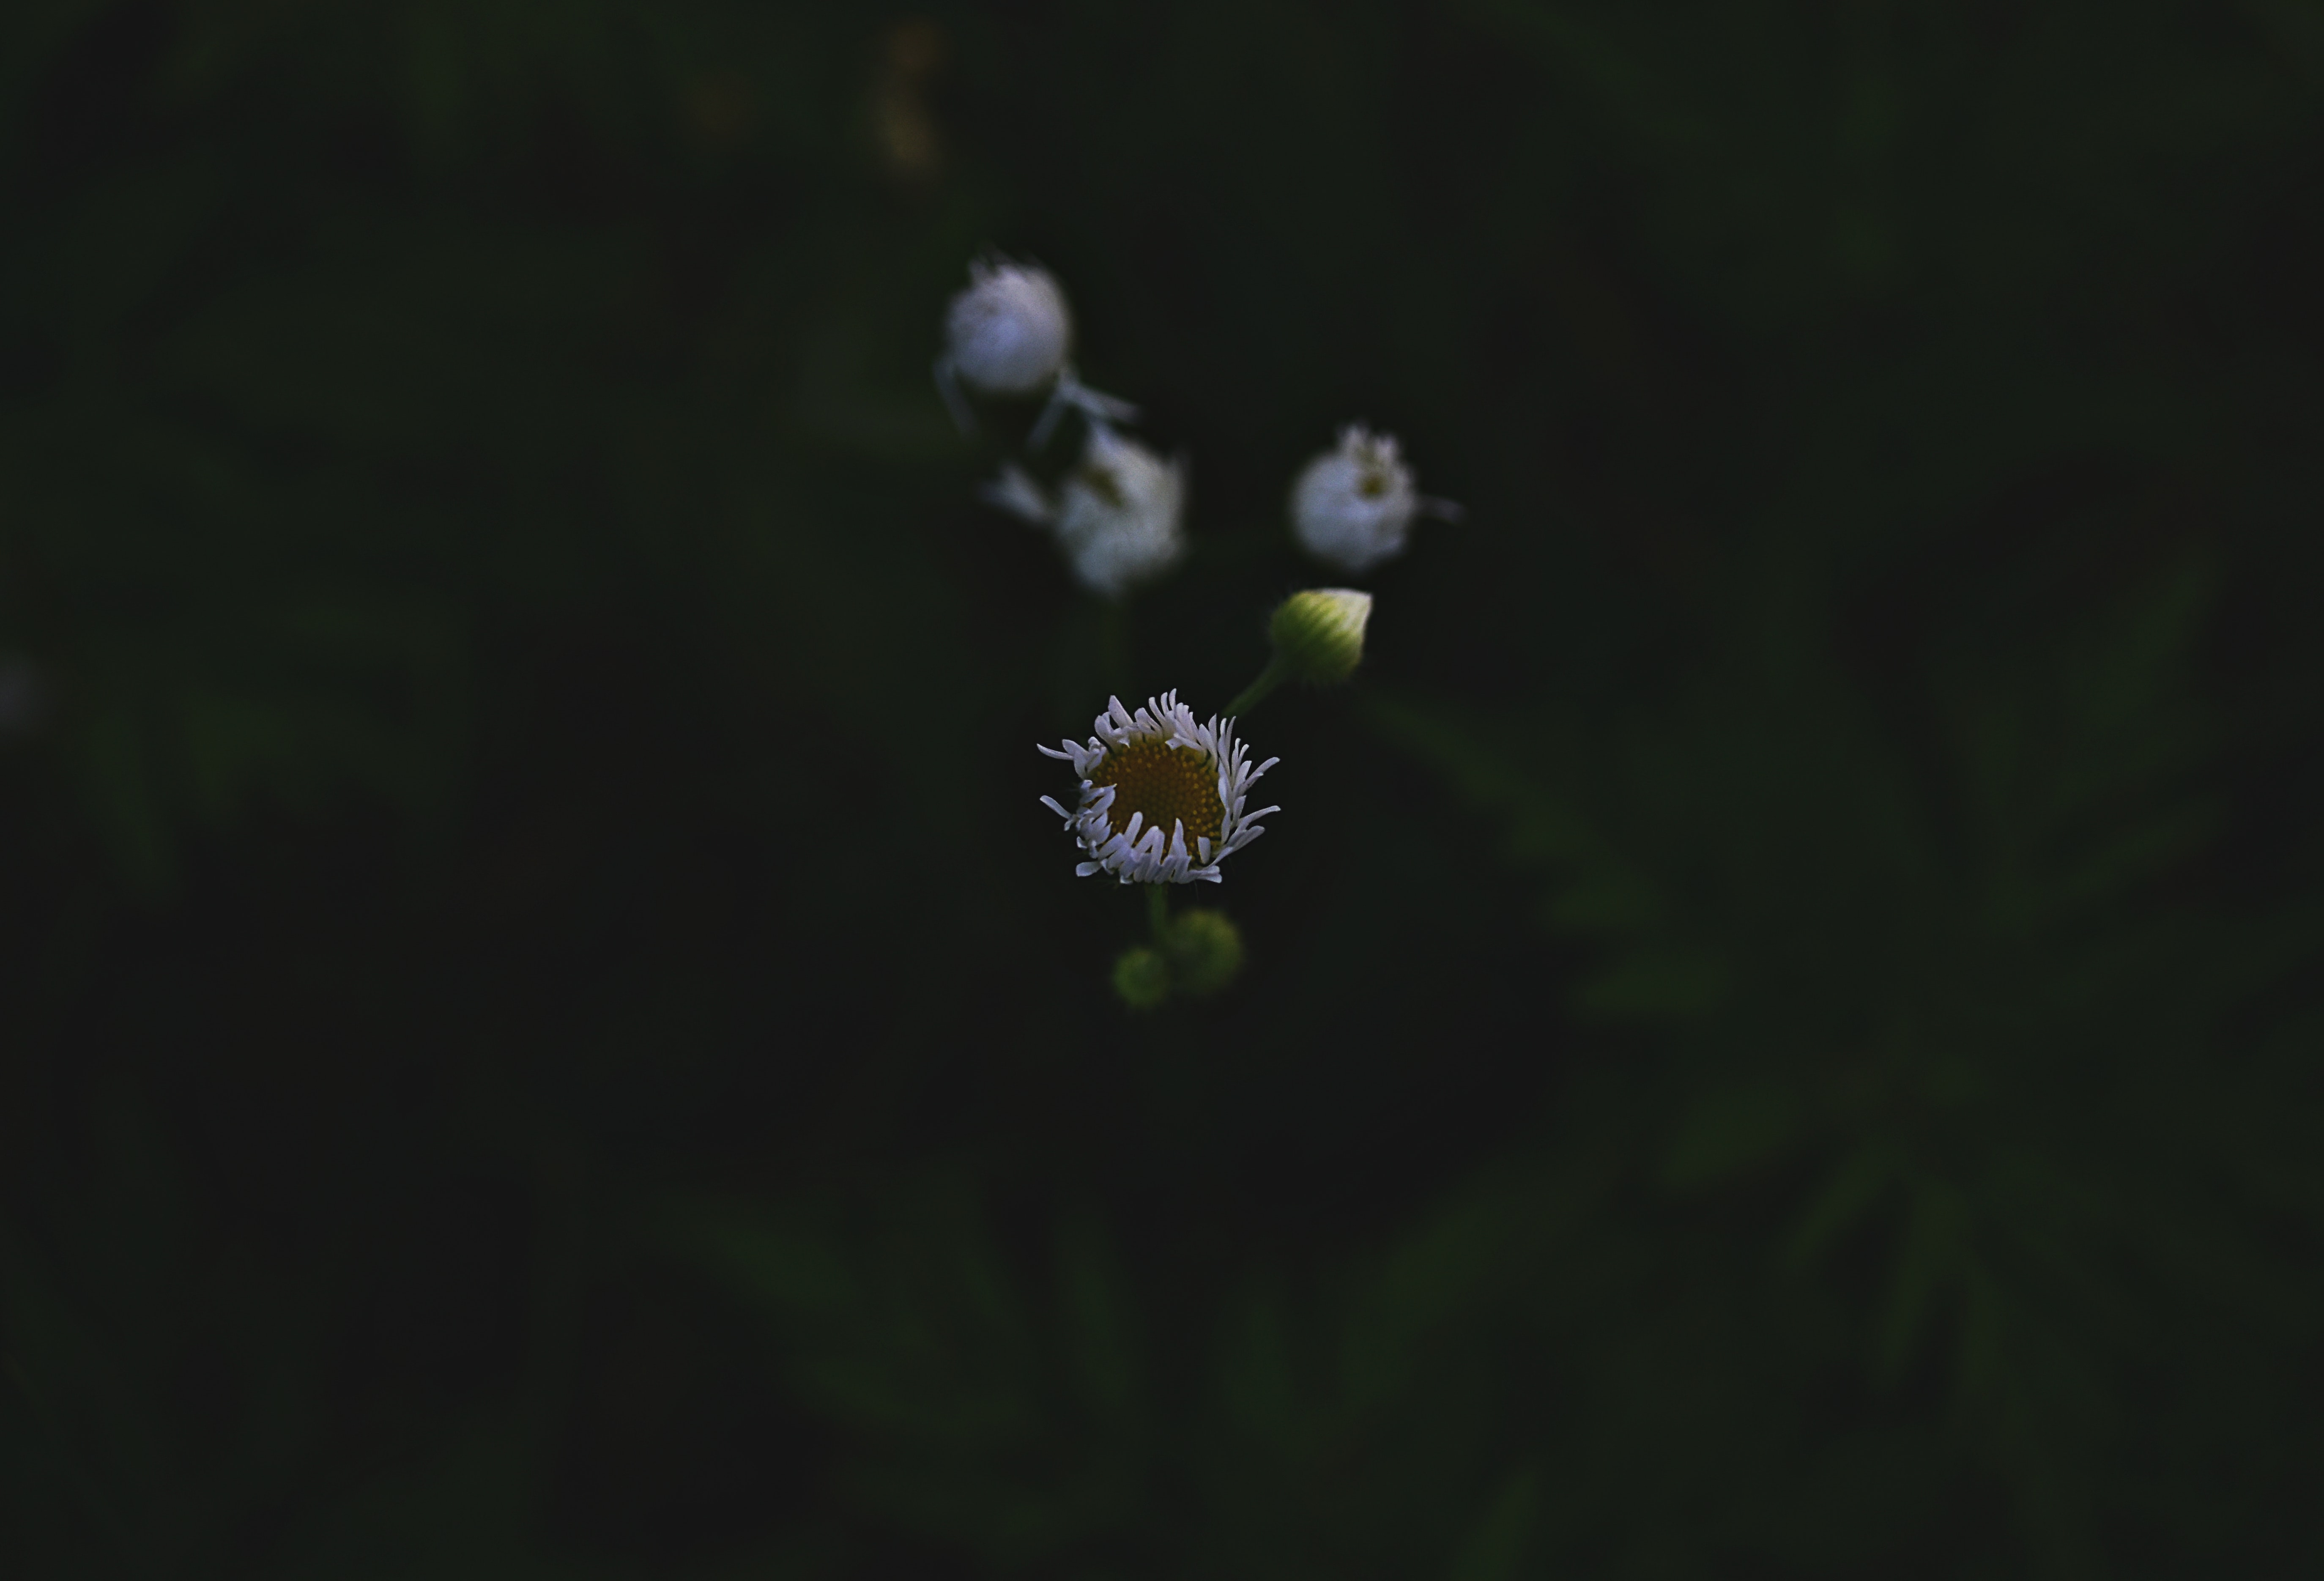
green, flower, plant, macro photography, organism, photography, flowering plant, darkness, wildflower